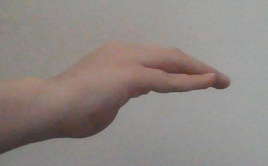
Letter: haa